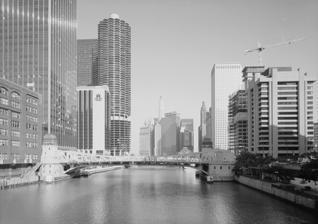
Building: Clark Street Bridge
Country: United States of America
Year built: 1929
Bridge in Chicago, Illinois, U.S. Clark Street Bridge Clark Street Bridge in 1987. Coordinates 41°53′15″N 87°37′52″W / 41.8875°N 87.6310°W / 41.8875; -87.6310 Carries Vehicles, pedestrians on Clark Street Crosses Chicago River Locale Chicago Characteristics Total length 346 feet (105 m) Width 215 feet (66 m) Longest span 215 feet (66 m) Clearance below 20 feet (6 m) History Construction end 1929 Opened 1929 Location The Clark Street Bridge is a bascule bridge that spans the Chicago River in downtown Chicago , connecting the Near North Side with The Loop via Clark Street . History Stereoscopic image of Clark Street after the Great Chicago Fire in 1871 State Street Bridge (foreground), Dearborn Street Bridge , Clark Street Bridge, La Salle Street Bridge , Wells Street Bridge , and Franklin Street Bridge The current bridge, which was completed in 1929, is the eighth bridge to span the river at this point. In 1853 the bridge was struck by a steamer, called the London , and collapsed, blocking traffic on the river. The bridge was dredged and river traffic resumed on September 8, 1853. In 1854, the city approved an expenditure of $12,000 to replace the bridge with a pivot bridge . During the Lager Beer Riot in 1855, the bridge was pivoted to help contain the rioters. On June 26, 1907, the steamer Atlas collided with the south abutment of the bridge and sank. She was declared a total loss . The passenger ship SS Eastland was scheduled to sail from the dock at the Clark Street Bridge when she capsized on July 24, 1915, killing 844 people. In March 2012, an unidentified man jumped from the bridge and was rescued by local high school students on a field trip. He later died of hypothermia . In popular culture In 1916, Carl Sandburg wrote the poem "Clark Street Bridge." See also List of bridges documented by the Historic American Engineering Record in Illinois References